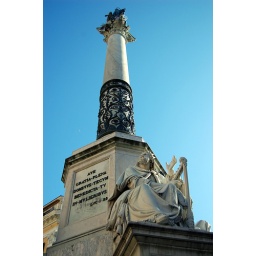
Looking in the blue sky